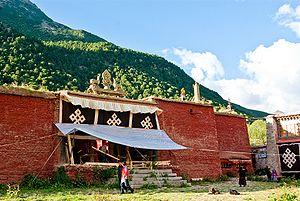
Sites historiques et culturels majeurs protégés de la région autonome du Tibet sont une liste de sites protégés au niveau provincial de la République populaire de Chine, pour la région autonome du Tibet.
Le monastère de Réting est un monastère du bouddhisme tibétain situé dans le canton de Tanggu, dans le xian de Lhünzhub, ville-préfecture de Lhassa, dans la région autonome du Tibet. Ses vestiges se trouvent à une centaine de kilomètres au nord de Lhassa, dans la vallée du fleuve Reting.